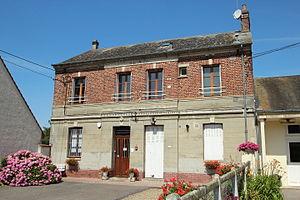
Mairie de Abbeville-Saint-Lucien en France.
Abbeville-Saint-Lucien est une commune française située dans le département de l'Oise, en région Hauts-de-France.